Price action trading

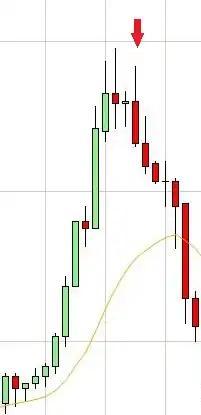
The outside bar after the maximum price (marked with an arrow) is a failure to restart the trend and a signal for a sizable retrace.

The market is described to be in a range when there is no discernible trend. It is defined by its floor and its ceiling, but this perception is always subject to debate. A range can also be referred to as a horizontal channel.